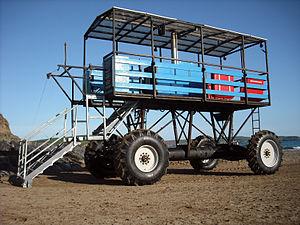
Le sea tractor (Litt. «
Burgh Island est une petite île du Sud du Devon, en Angleterre.